Julia H. Johnston

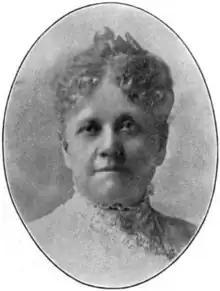

Julia Harriette Johnston (1849–1919) was a Presbyterian teacher, author, and musician who wrote the lyrics to the song, "Grace Greater Than All Our Sin".